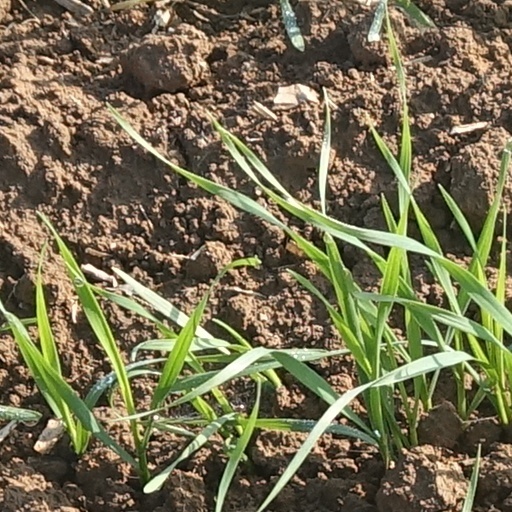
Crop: wheat